As I Open My Eyes

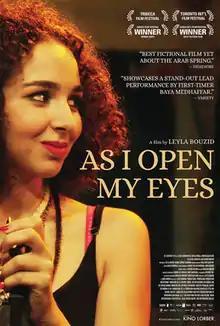
Film poster

As I Open My Eyes is a 2015 French-Tunisian drama film directed by Leyla Bouzid. It was screened in the Contemporary World Cinema section of the 2015 Toronto International Film Festival. Baya Medhaffar stars as a teenage rock singer. The film is Bouzid's first feature. It was selected as the Tunisian entry for the Best Foreign Language Film at the 89th Academy Awards. However, the film was not included on the final list of submissions published by the Academy.